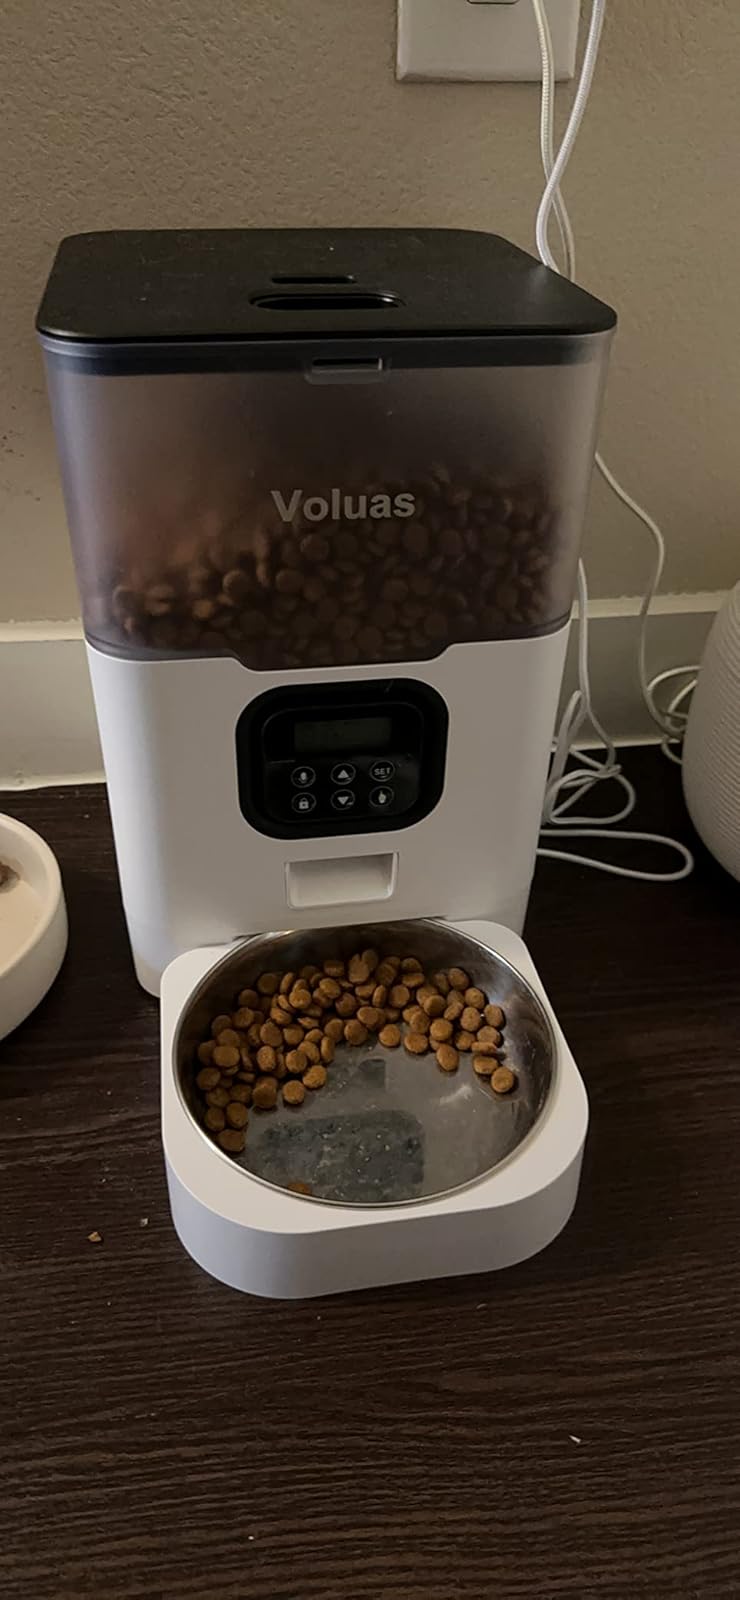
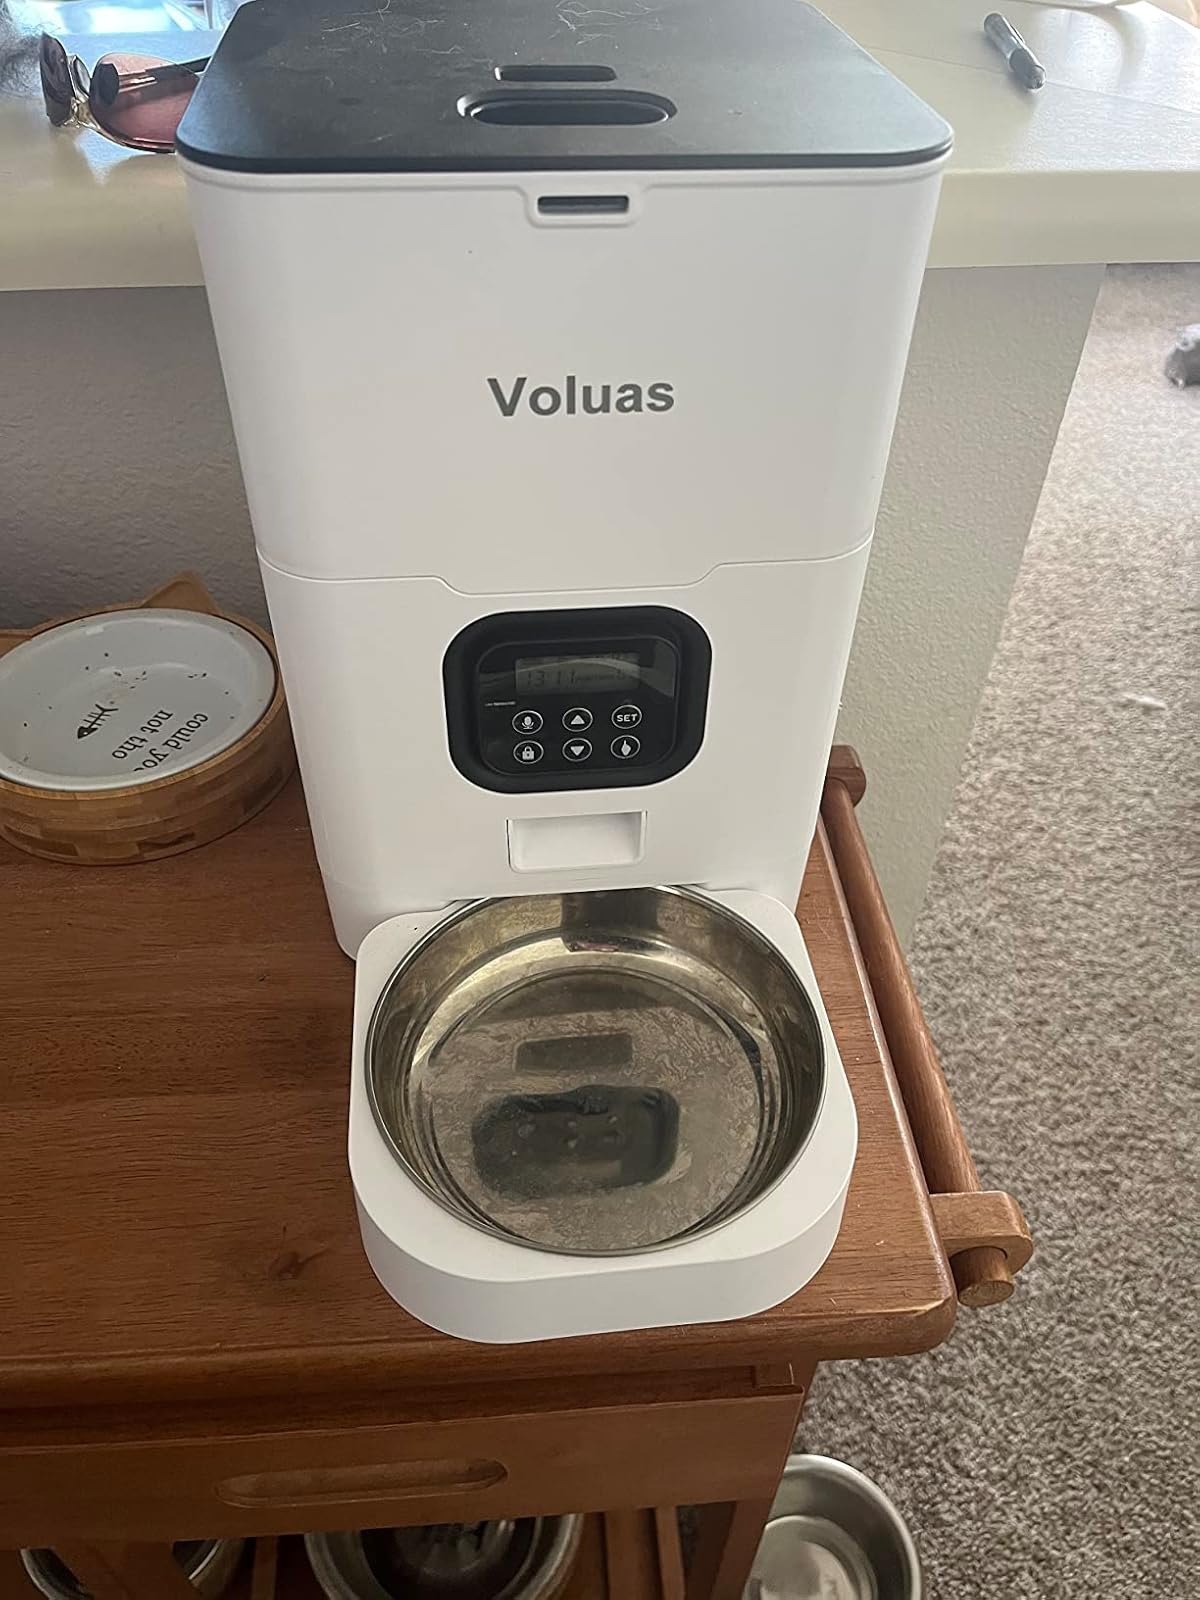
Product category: items_feeder
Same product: no